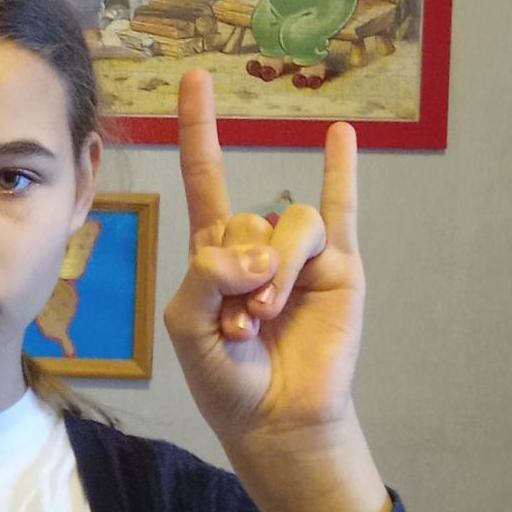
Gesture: rock